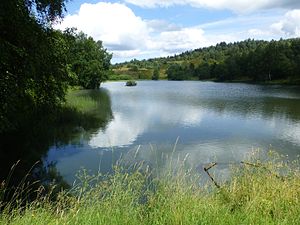
Natura 2000-område nr. 53 Sepstrup Sande, Vrads Sande, Velling Skov og Palsgård Skov
Den opstemmede Kolsø i Skærbæk/Store Hjøllund Plantage
Kolsø i Skærbæk/Store Hjøllund Plantage
Natura 2000-område nr. 53 Sepstrup Sande, Vrads Sande, Velling Skov og Palsgård Skov er et EU-habitatområde, der har et areal på i alt 5.572 hektar, hvoraf 1537 ha er statsejet. Området rummer også fuglebeskyttelsesområde nr. F34.